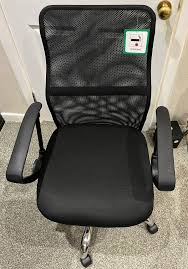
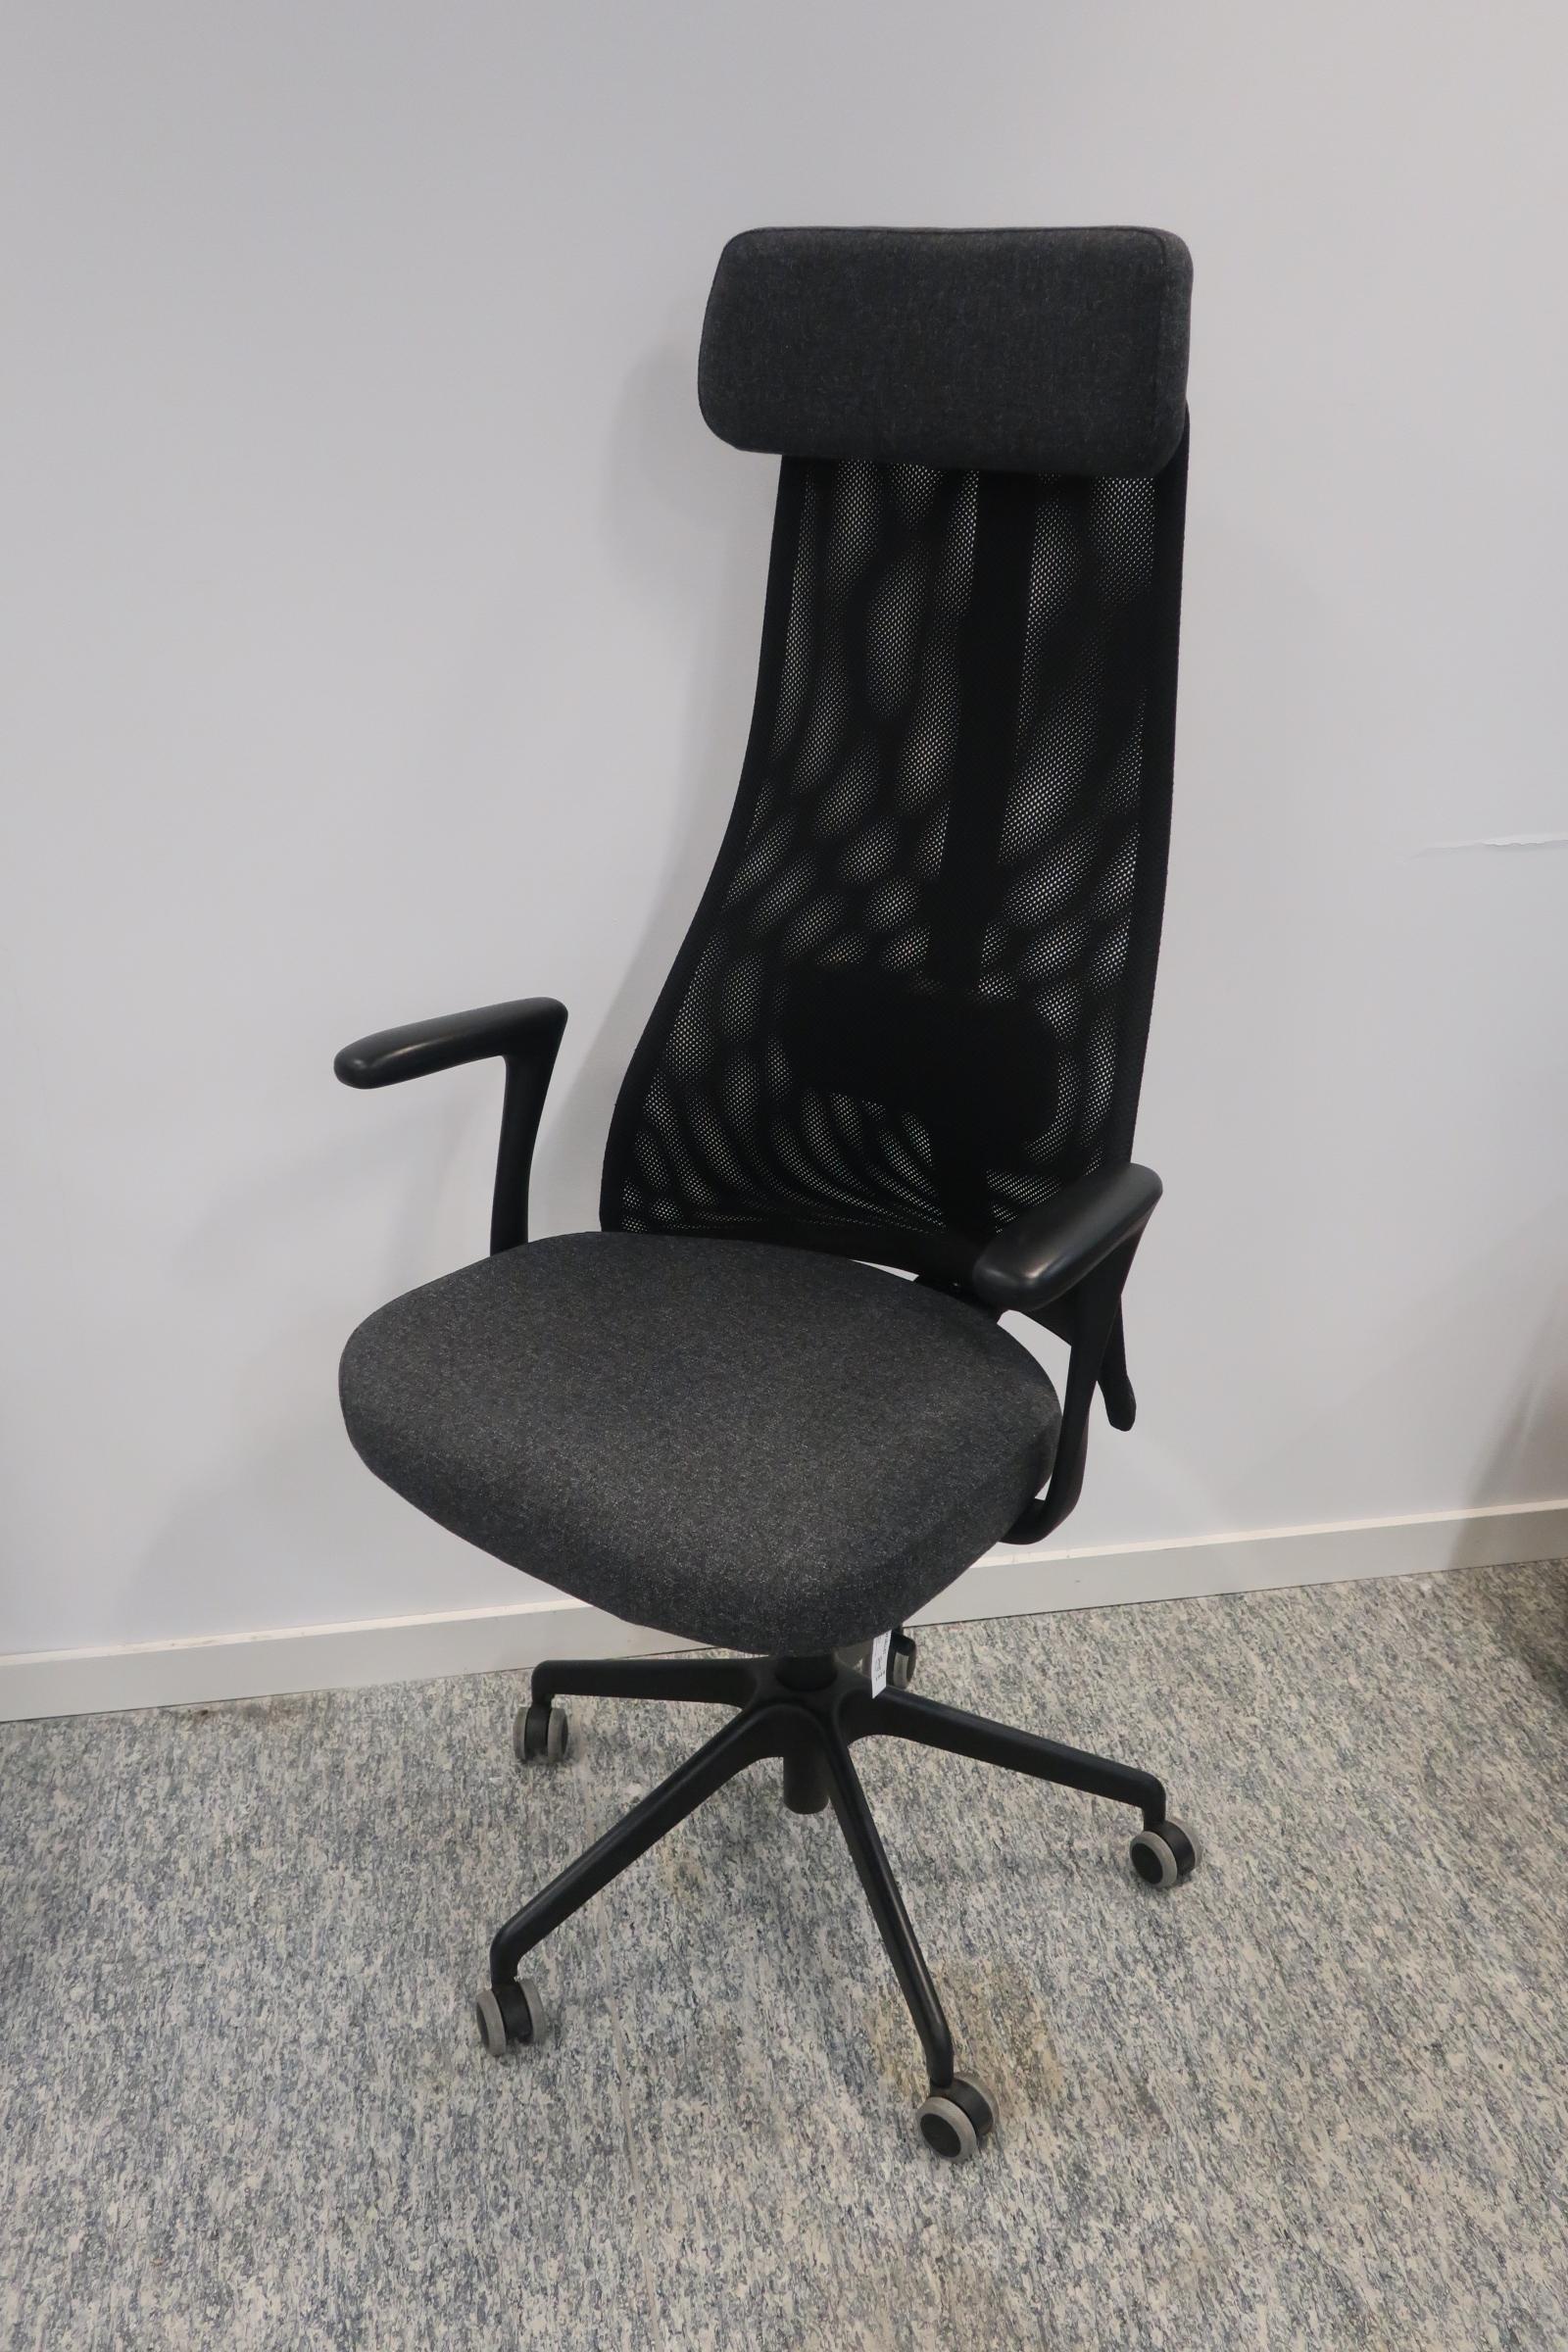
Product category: items_chair
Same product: no